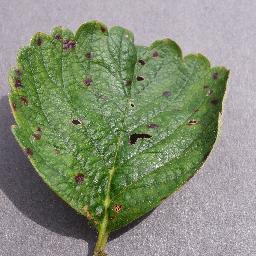
Label: Strawberry___Leaf_scorch